Iron Cross

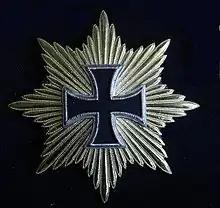
Star of the Grand Cross (1813)

The Star of the Grand Cross of the Iron Cross (also called Iron Cross with Golden Rays) was pinned to the left breast, above the Iron Cross 1st Class. Like the Grand Cross of the Iron Cross, it was for bestowal upon successful general officers.